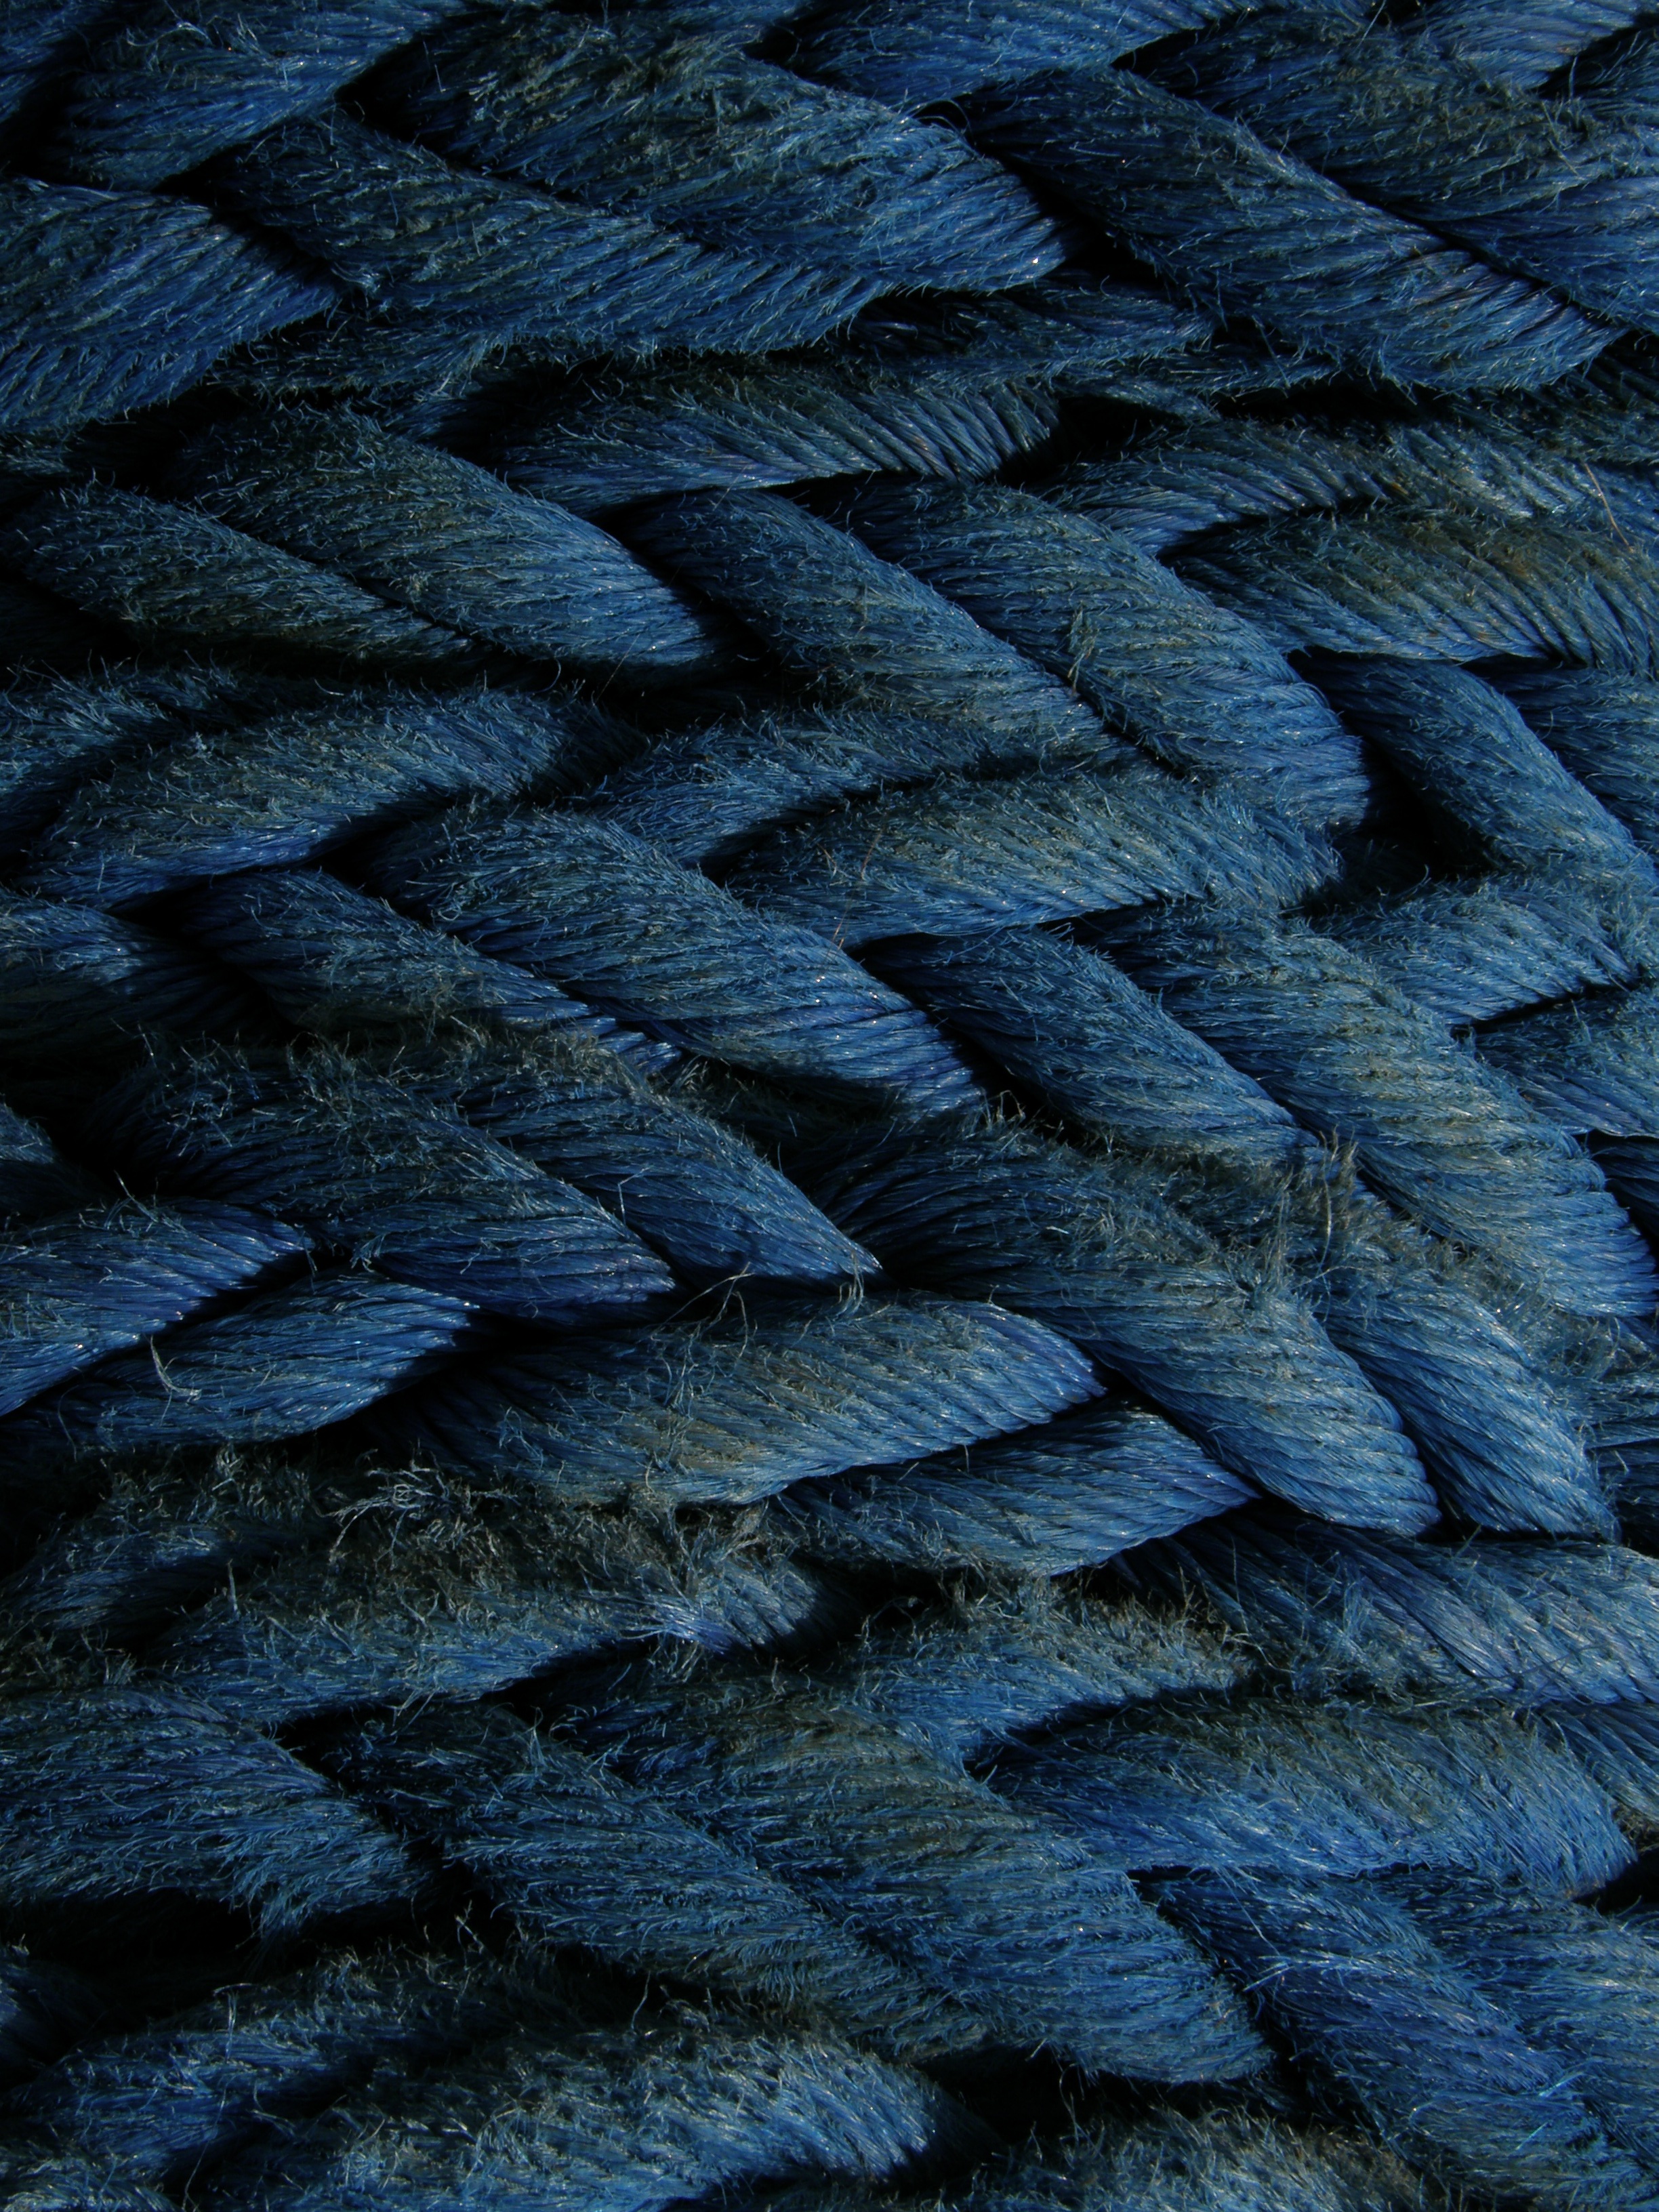
rope, ship, cable, blue, wool, material, thread, textile, rotterdam, ropes